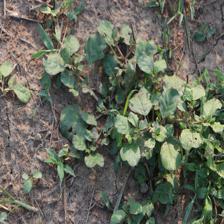
Label: BroadLeafWeed